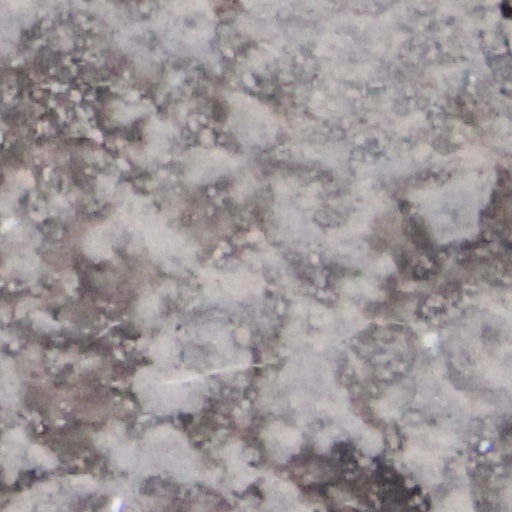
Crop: wheat